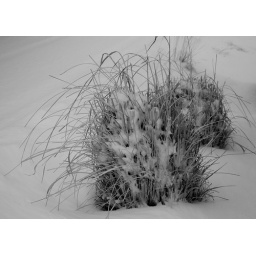
Winter in the yard, so depressing and high contrast black &amp;amp; white. Side yard grass